Tron: Legacy

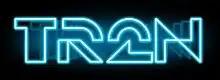
The logo "TR2N" in a stylized futuristic type resembling a neon display.

At the 2008 San Diego Comic-Con, a preliminary teaser trailer (labeled as "TR2N" and directed by Joseph Kosinski) was shown as a surprise to convention guests. It depicted a yellow Program engaged in a light cycle battle with a blue Program, and it prominently featured Jeff Bridges reprising his role as an older Kevin Flynn. At the end of the trailer, the yellow Program showed his face, which appeared identical to Flynn's earlier program Clu (resembling the younger Flynn in "Tron").